Kasama Station

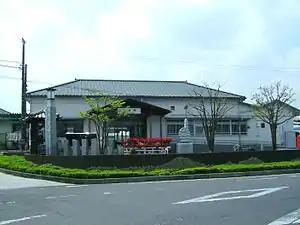
Kasama Station, April 2008

is a passenger railway station located in the city of Kasama, Ibaraki Prefecture, Japan operated by the East Japan Railway Company (JR East).